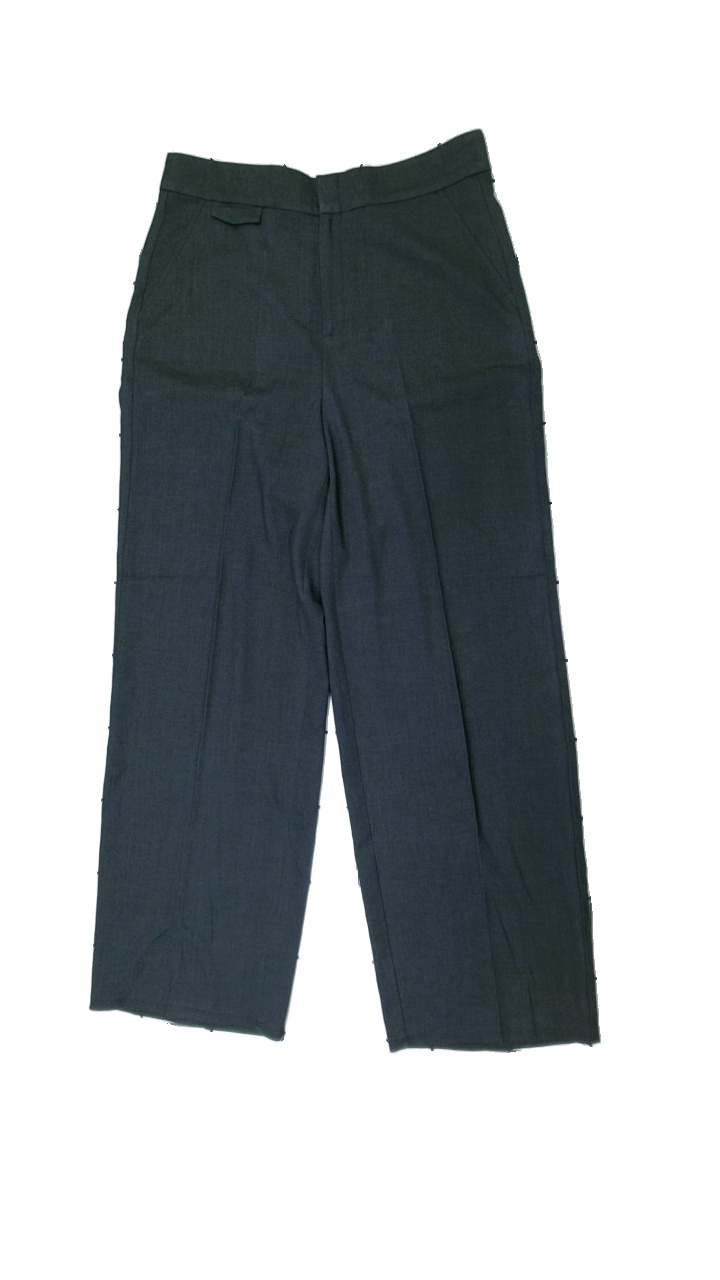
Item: Trousers (Ladies)
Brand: Kappahl
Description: Grey trousers from Kappahl, size 44. Good condition.
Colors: Grey
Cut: Regular, Loose
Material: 58% poly, 42% cott
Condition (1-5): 4
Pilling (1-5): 5
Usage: Reuse
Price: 100-150